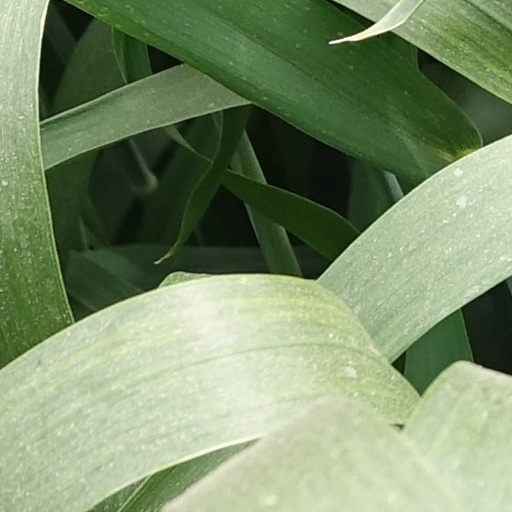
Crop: wheat